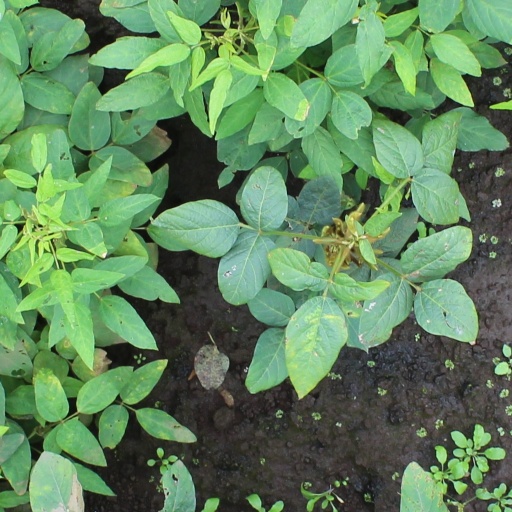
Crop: soybean